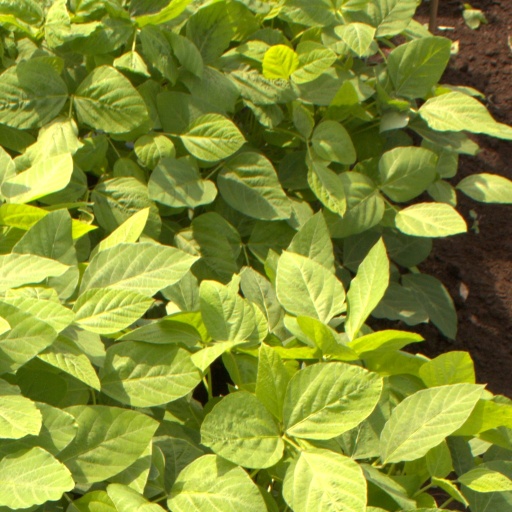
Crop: soybean